Gutch Common

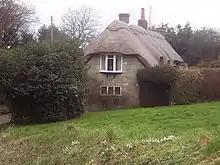
The Green and Thatched Cottage at Gutch Common

Gutch Common is a 35.1 hectare biological Site of Special Scientific Interest in Wiltshire, notified in 1951.